USCGC Sweetbrier

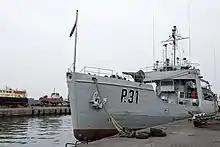
GNS "Bonsu" (ex-USCGC "Sweetbrier") in 2015

On 26 October 2001 "Sweetbrier" was transferred to the Ghana Navy at a ceremony at the Coast Guard Yard. She was renamed GNS "Bonsu" and given a new pennant number, P31.